Isn't Life Wonderful

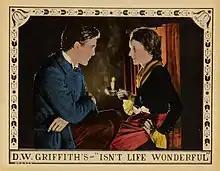
Lobby card

Isn't Life Wonderful is a 1924 American silent romantic drama film directed by D. W. Griffith for his company D. W. Griffith Productions, and distributed by United Artists. It was based on the short story "Isn’t Life Wonderful?" in the 1923 book "Defeat" by Geoffrey Moss, and it was released under the alternative title "Dawn".